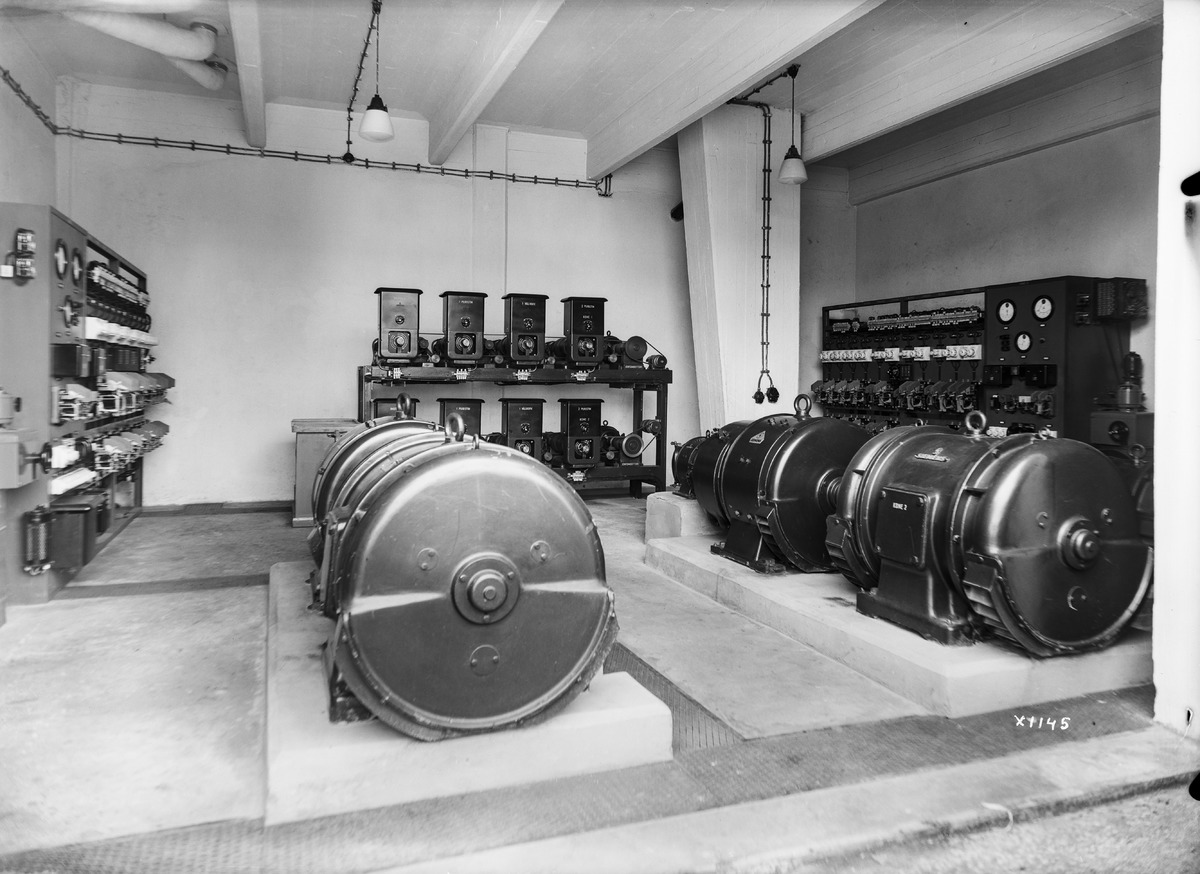
Koneistoa
Machinery
sisällön kuvaus: Tehtaan koneistoa vuonna 1938. content description: Machines in a factory in 1938.
Vuosi: 1938
Paikka: , Suomi, Suomi
Aiheet: sisäkuva; koneet; koneistot; laitteet; tehtaat; factories; machines; machinery